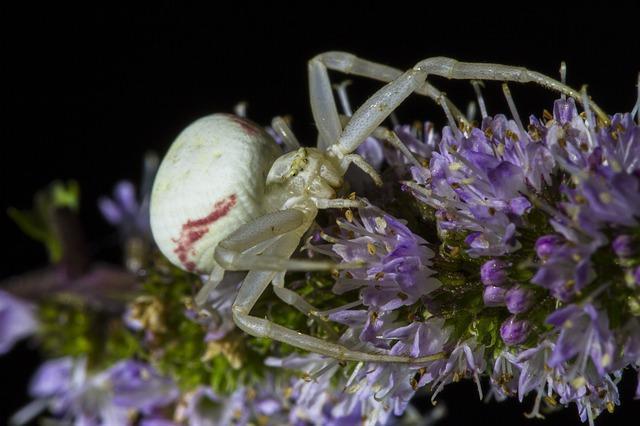
spider